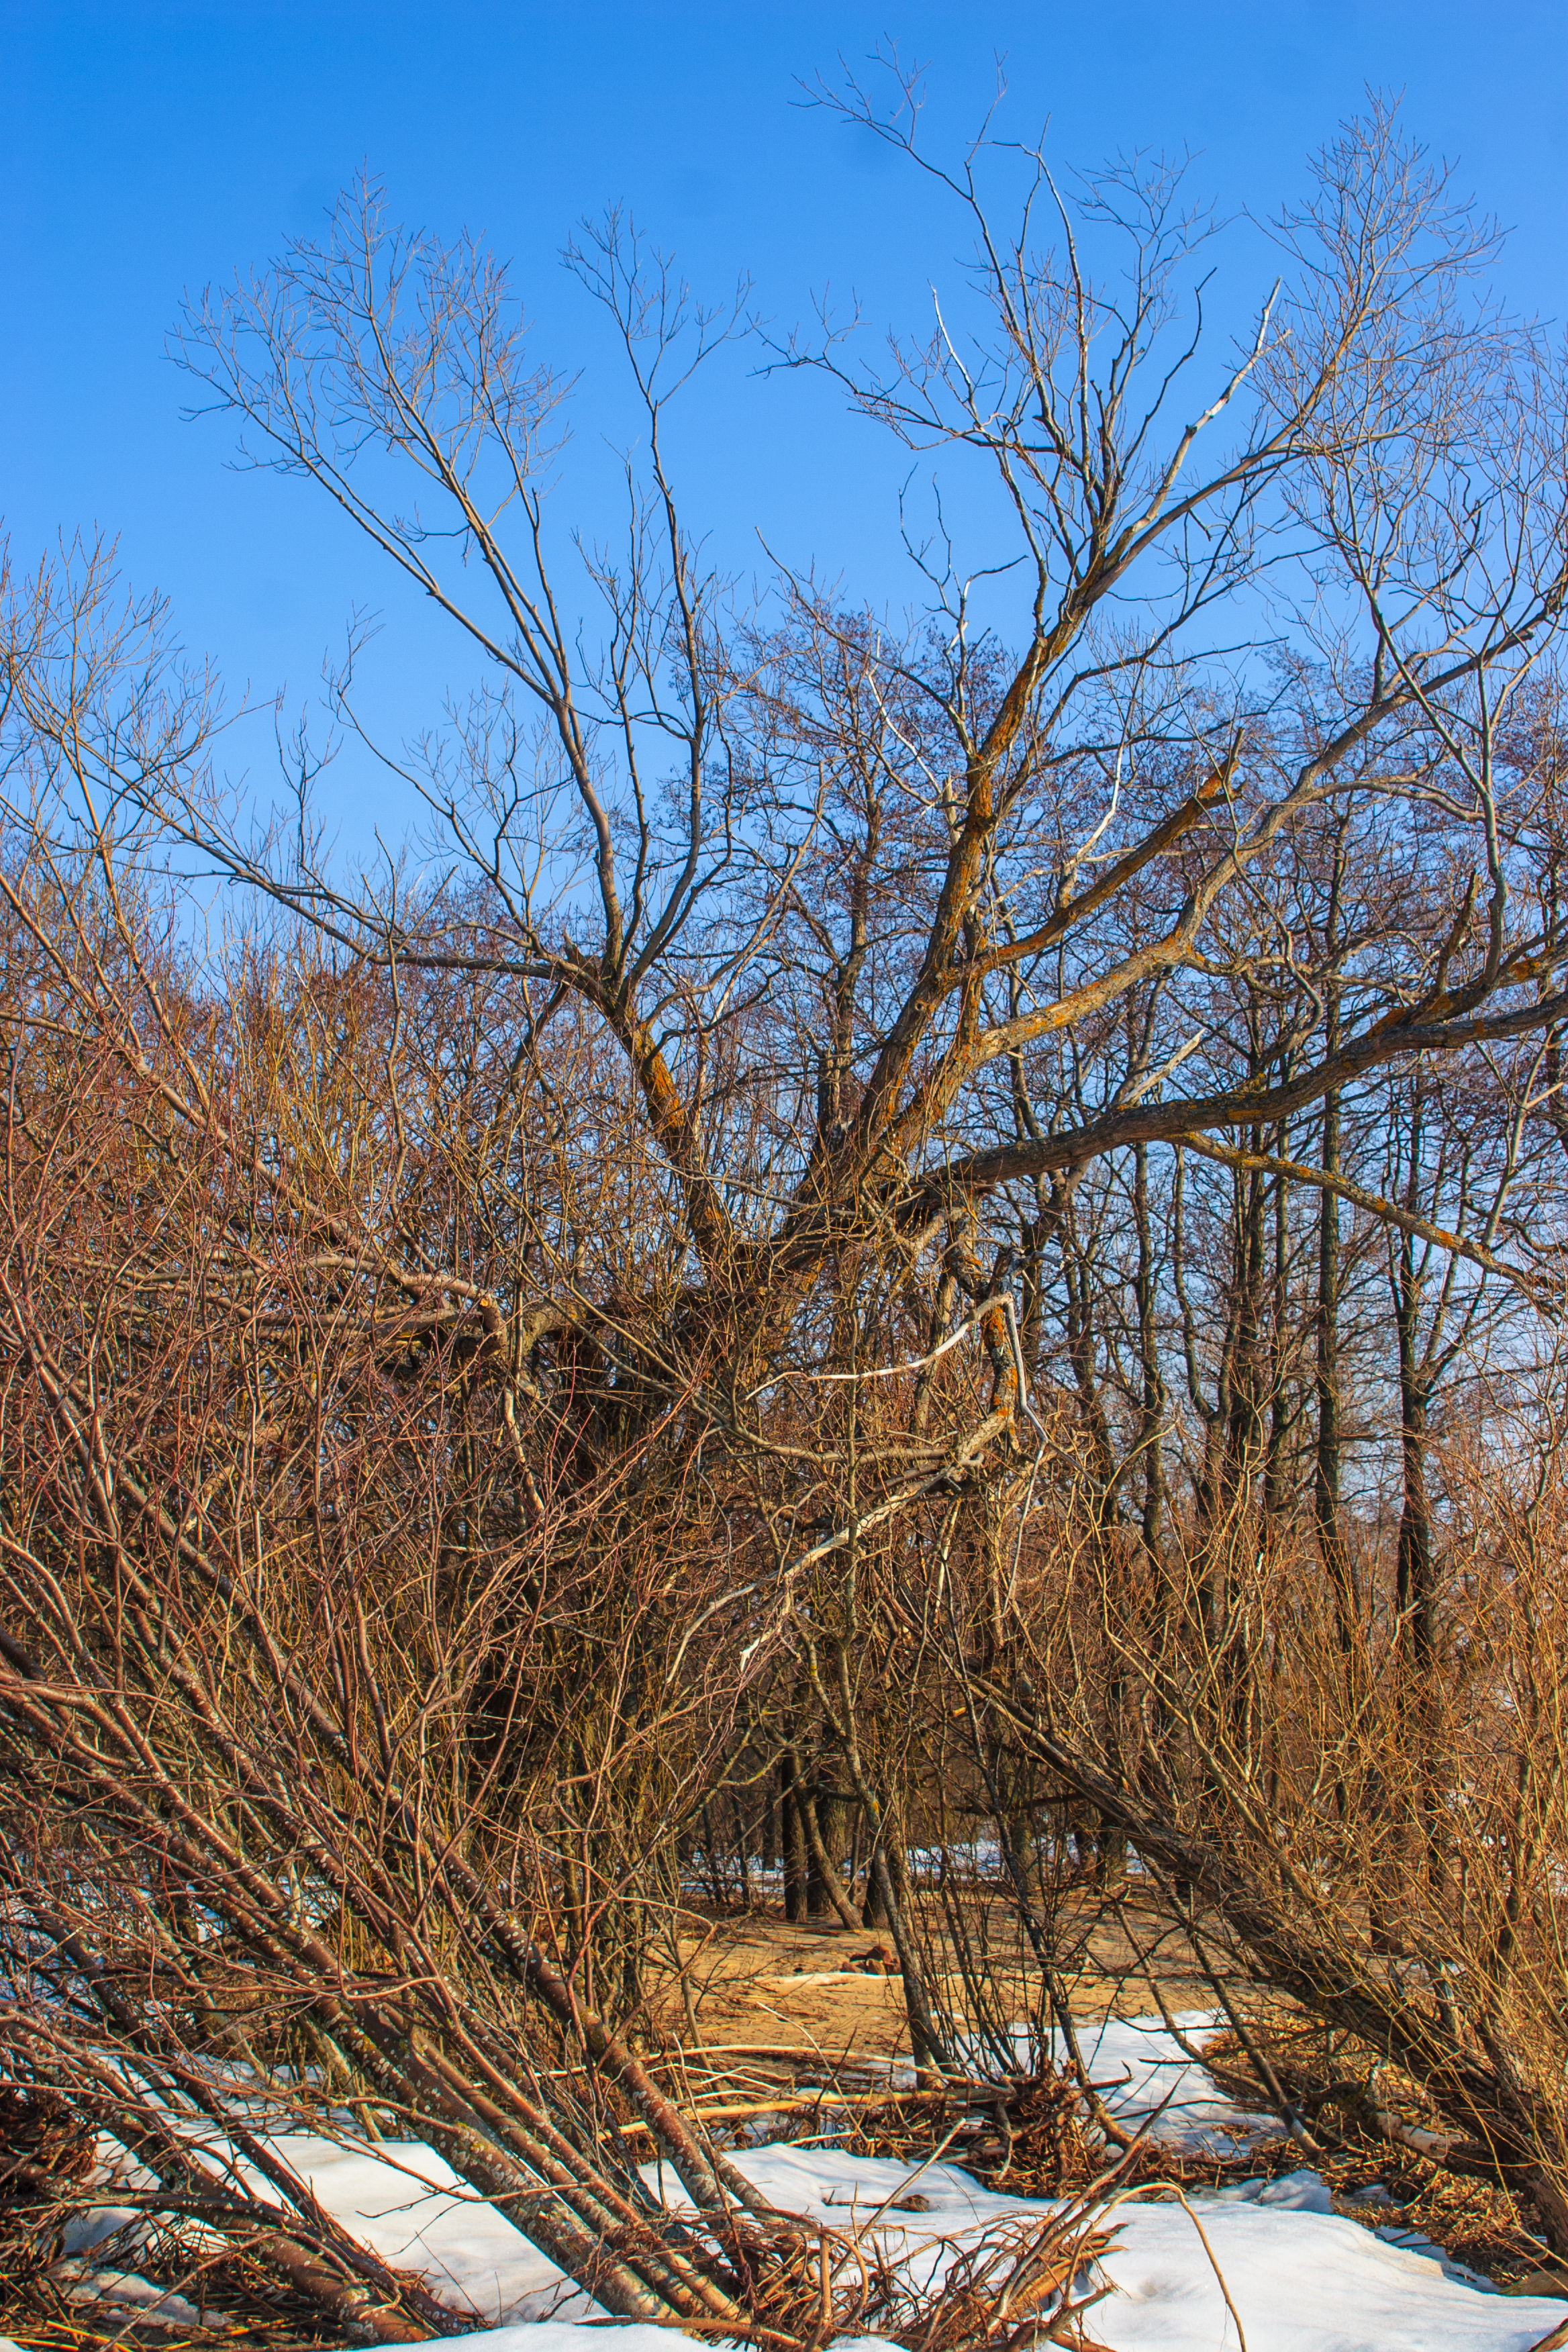
images, sky, ecoregion, plant, snow, natural landscape, wood, twig, trunk, grass, tree, landscape, grass family, deciduous, forest, freezing, winter, woodland, frost, nature reserve, plant stem, temperate broadleaf and mixed forest, prairie, Northern hardwood forest, wildlife, grassland, birch family, ice, grove, tropical and subtropical coniferous forests